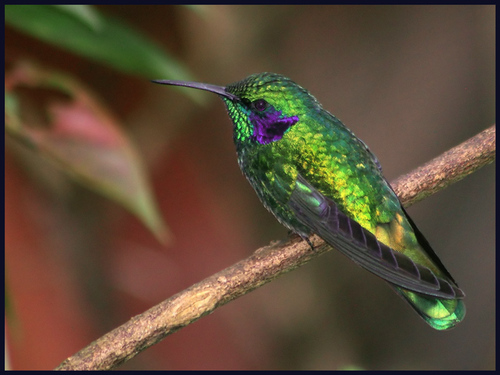
this colorful bird has a green and blue belly and breast, blue and green wings, and black tarsus and feet.
this small bird has iridescent plumage of green, yellow, and purple with a long, hooked bill.
the small bird is bright green with a purple cheek patch and a long slender bill.
this colorful bird has a yellow-green body, a purple eye patch and a long, slender bill that curves downward.
a very colorful bird with green crown and a long and narrow bill.
a small colorful bird with a bright purple and black cheek patch that is covered in bright green and yellow feathers throughout its body except for its secondaries which are black.
a small bird with iridescent green feathers, black and purple-lined wings, an iridescent purple patch below the eye, and a black beak.
this small bird has iridescent green plumage, with a purple cheek patch and a very long, thin beak.
the long thin bill is purple, the crown down to back is green and scaly looking, the coverts are black.
this is a tiny bird with green iridescent feathers, a purple cheek patch and a long bill.
Species: Green Violetear